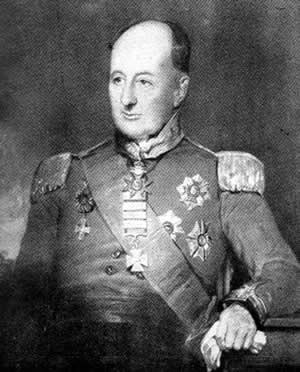
Benjamin d'Urban
Benjamin d'Urban var en britisk generalmajor og koloniadministrator som er bedst kendt for sin grænsepolitik, da han var guvernør i Kapkolonien.